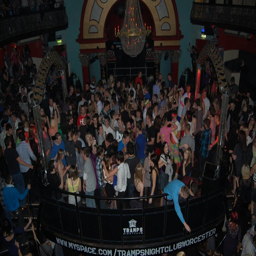
the crowd to see pop artist